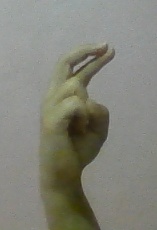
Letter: zay